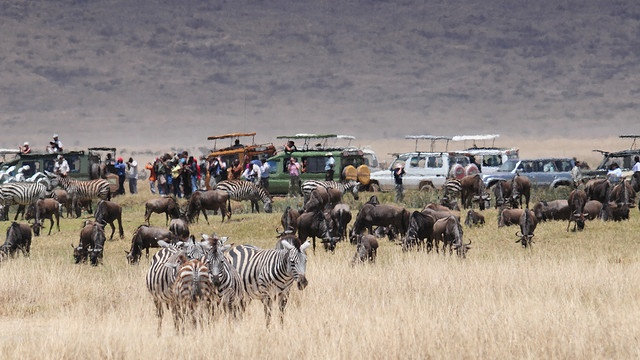
A safari with zebra and bison in a field.
A group of sarfari vehicles surrounded by zebras and wildebeests.
lots of cars and people are watching some wild animals
A large group of animals are surrounded by cars.
Various vehicles parked in the distance with people around the vehicles looking at zebras and wildlife in the field.